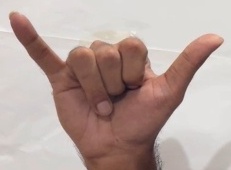
ASL sign: Y